Ursula St Barbe

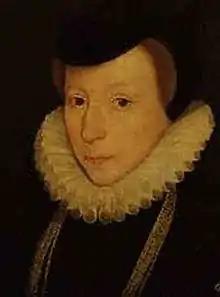
Portrait said to be of Ursula St Barbe, by an unknown artist, 1583

Ursula St Barbe (died 18 June 1602), also known as Ursula, Lady Worsley and Ursula, Lady Walsingham, was an English lady at the court of Queen Elizabeth I of England in the late 1500s.